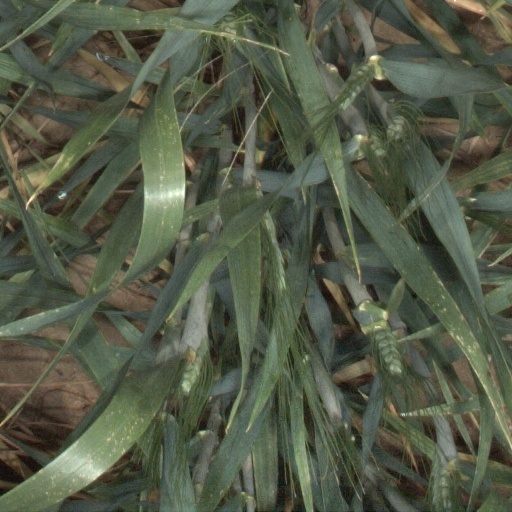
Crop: wheat